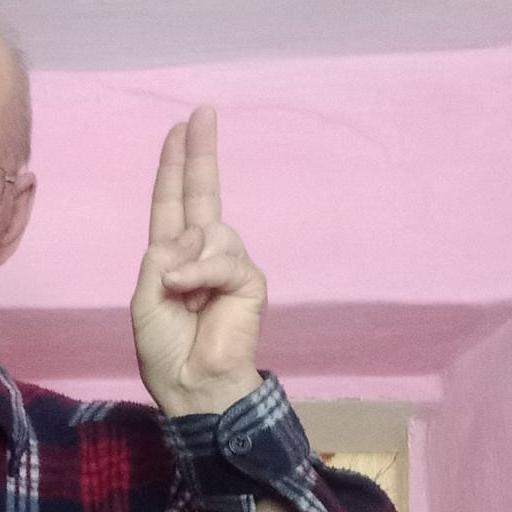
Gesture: two_up